Three-phase traffic theory

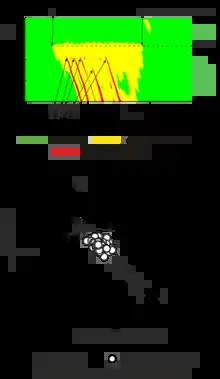
Figure 9: Empirical example of cascade of F → S → J phase transitions in Kerner’s three-phase traffic theory: (a) The phase transitions occurring in space and time. (b) The representation of the same phase transitions as those in (a) in the speed-density plane (arrows S → F, J → S, and J → F show possible phase transitions).

Kerner emphasizes that the minimum capacity formula_21 and the outflow of a wide moving jam formula_35 describe two "qualitatively different features" of free flow: the minimum capacity formula_21 characterizes an F → S phase transition at a bottleneck, i.e., a traffic breakdown. In contrast, the outflow of a wide moving jam formula_35 determines a condition for the existence of the wide moving jam, i.e., the traffic phase "J" while the jam propagates in free flow: Indeed, if the jam propagates through free-flow (i.e., both upstream and downstream of the jam free flows occur), then a wide moving jam can persist, only when the jam inflow formula_41 is equal to or larger than the jam outflow formula_35; otherwise, the jam dissolves over time. Depending on traffic parameters like weather, percentage of long vehicles, et cetera, and characteristics of the bottleneck where the F → S phase transition can occur, the minimum capacity formula_21 might be smaller (as in Figure 8), or greater than the jam’s outflow formula_35.